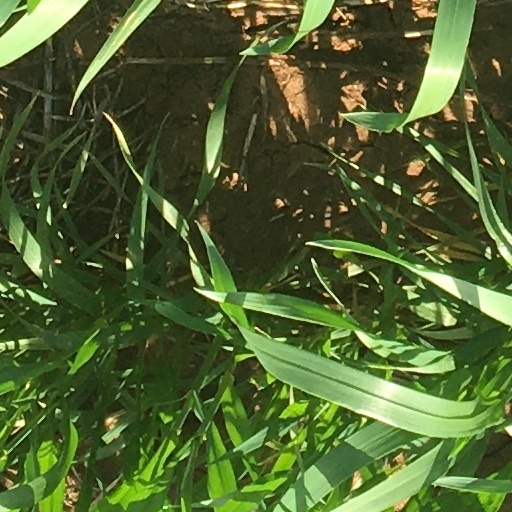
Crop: wheat